Nico Tippelt

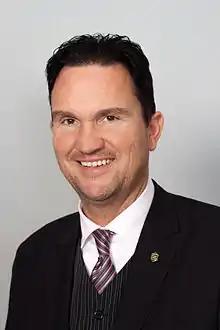

Nico Tippelt (born 25 April 1967 in Zwickau) is a German politician for the FDP and from 2021 to March 2025 is a member of the Bundestag, the federal diet.